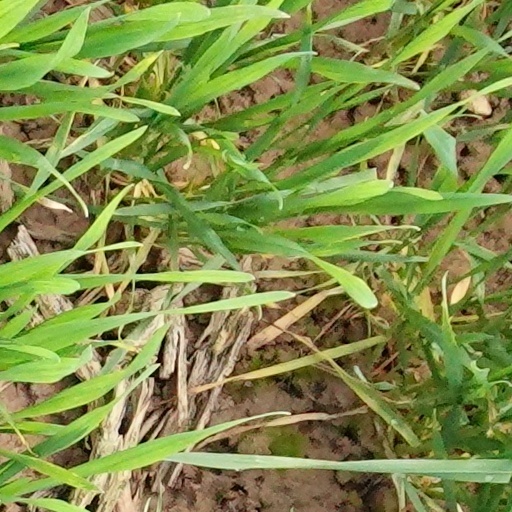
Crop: wheat